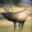
Label: deer